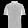
Label: T - shirt / top